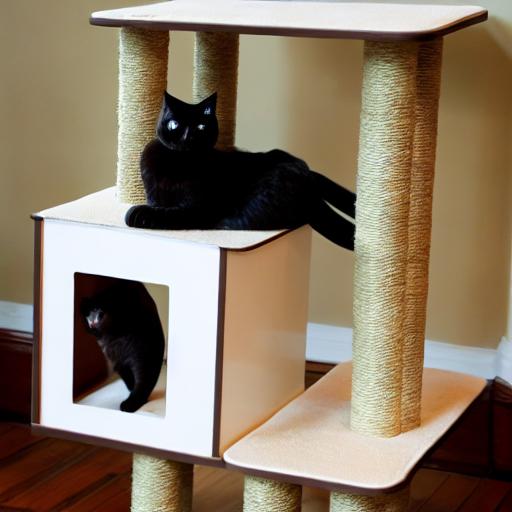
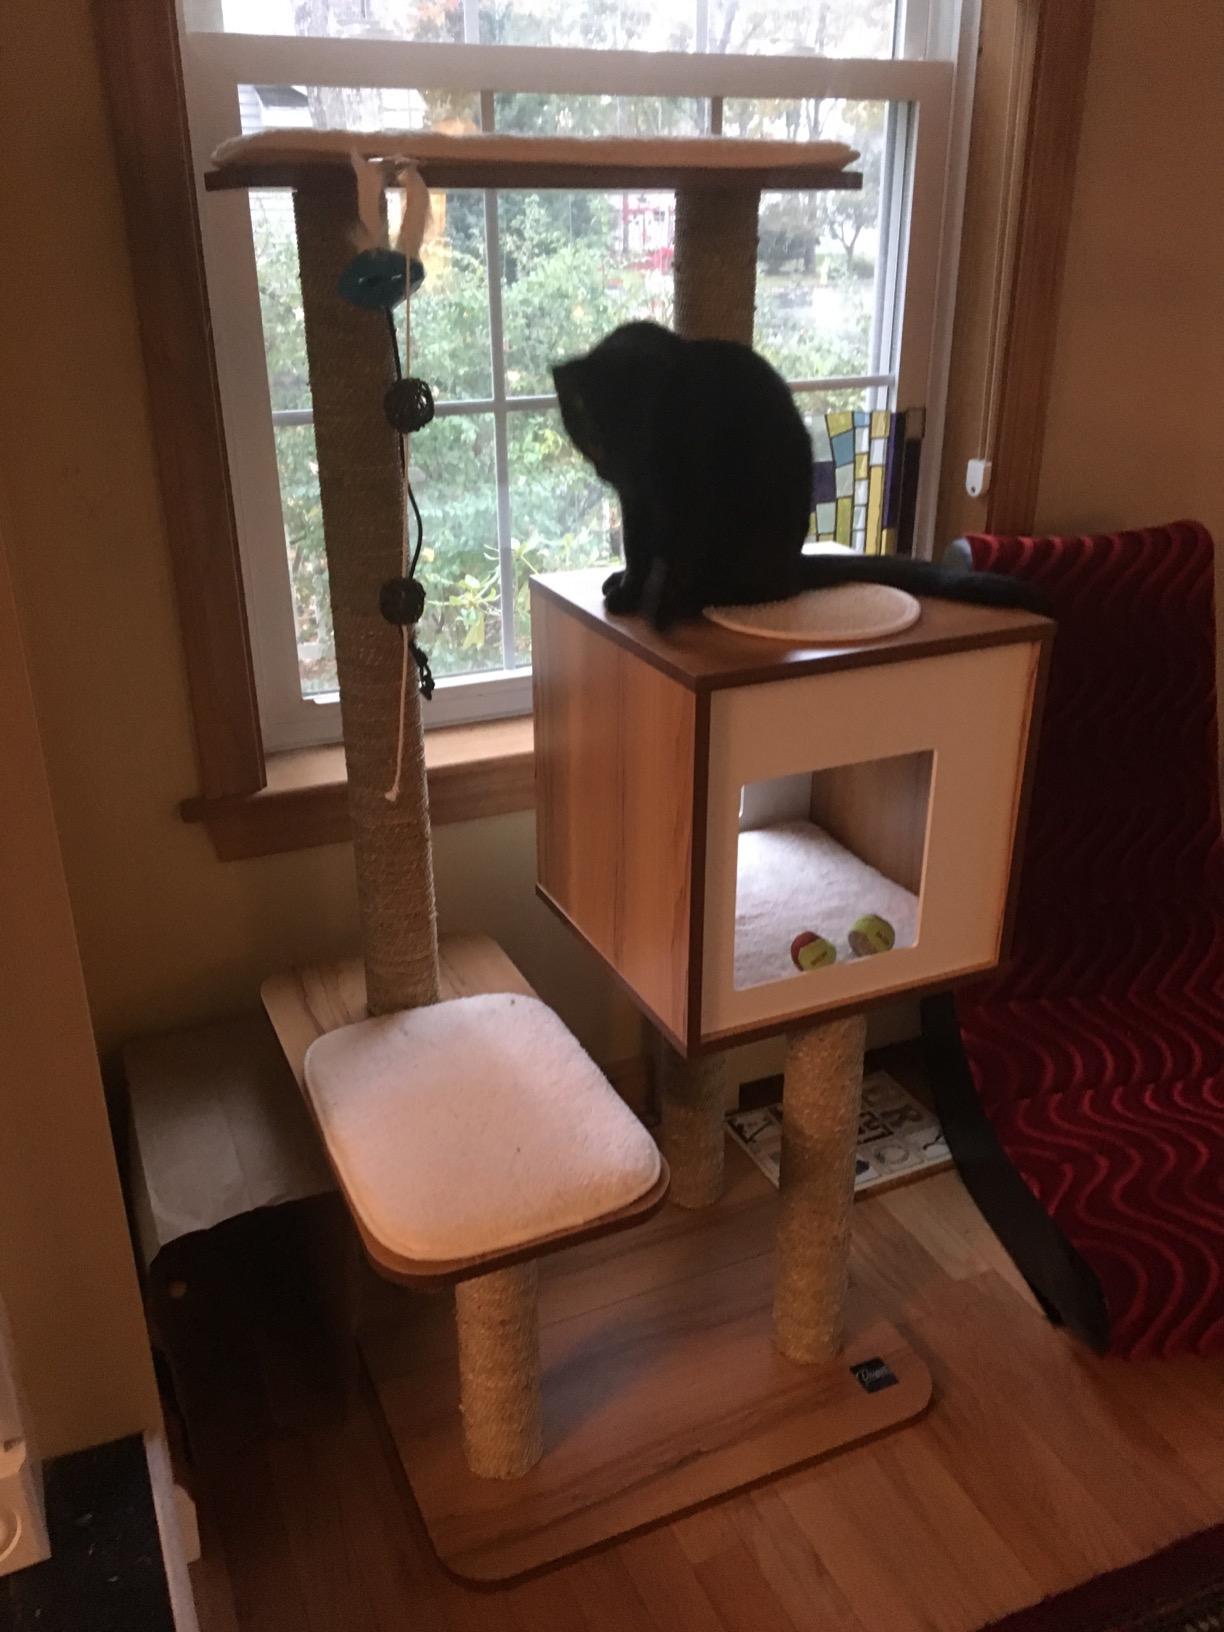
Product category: items_cat tree
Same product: no